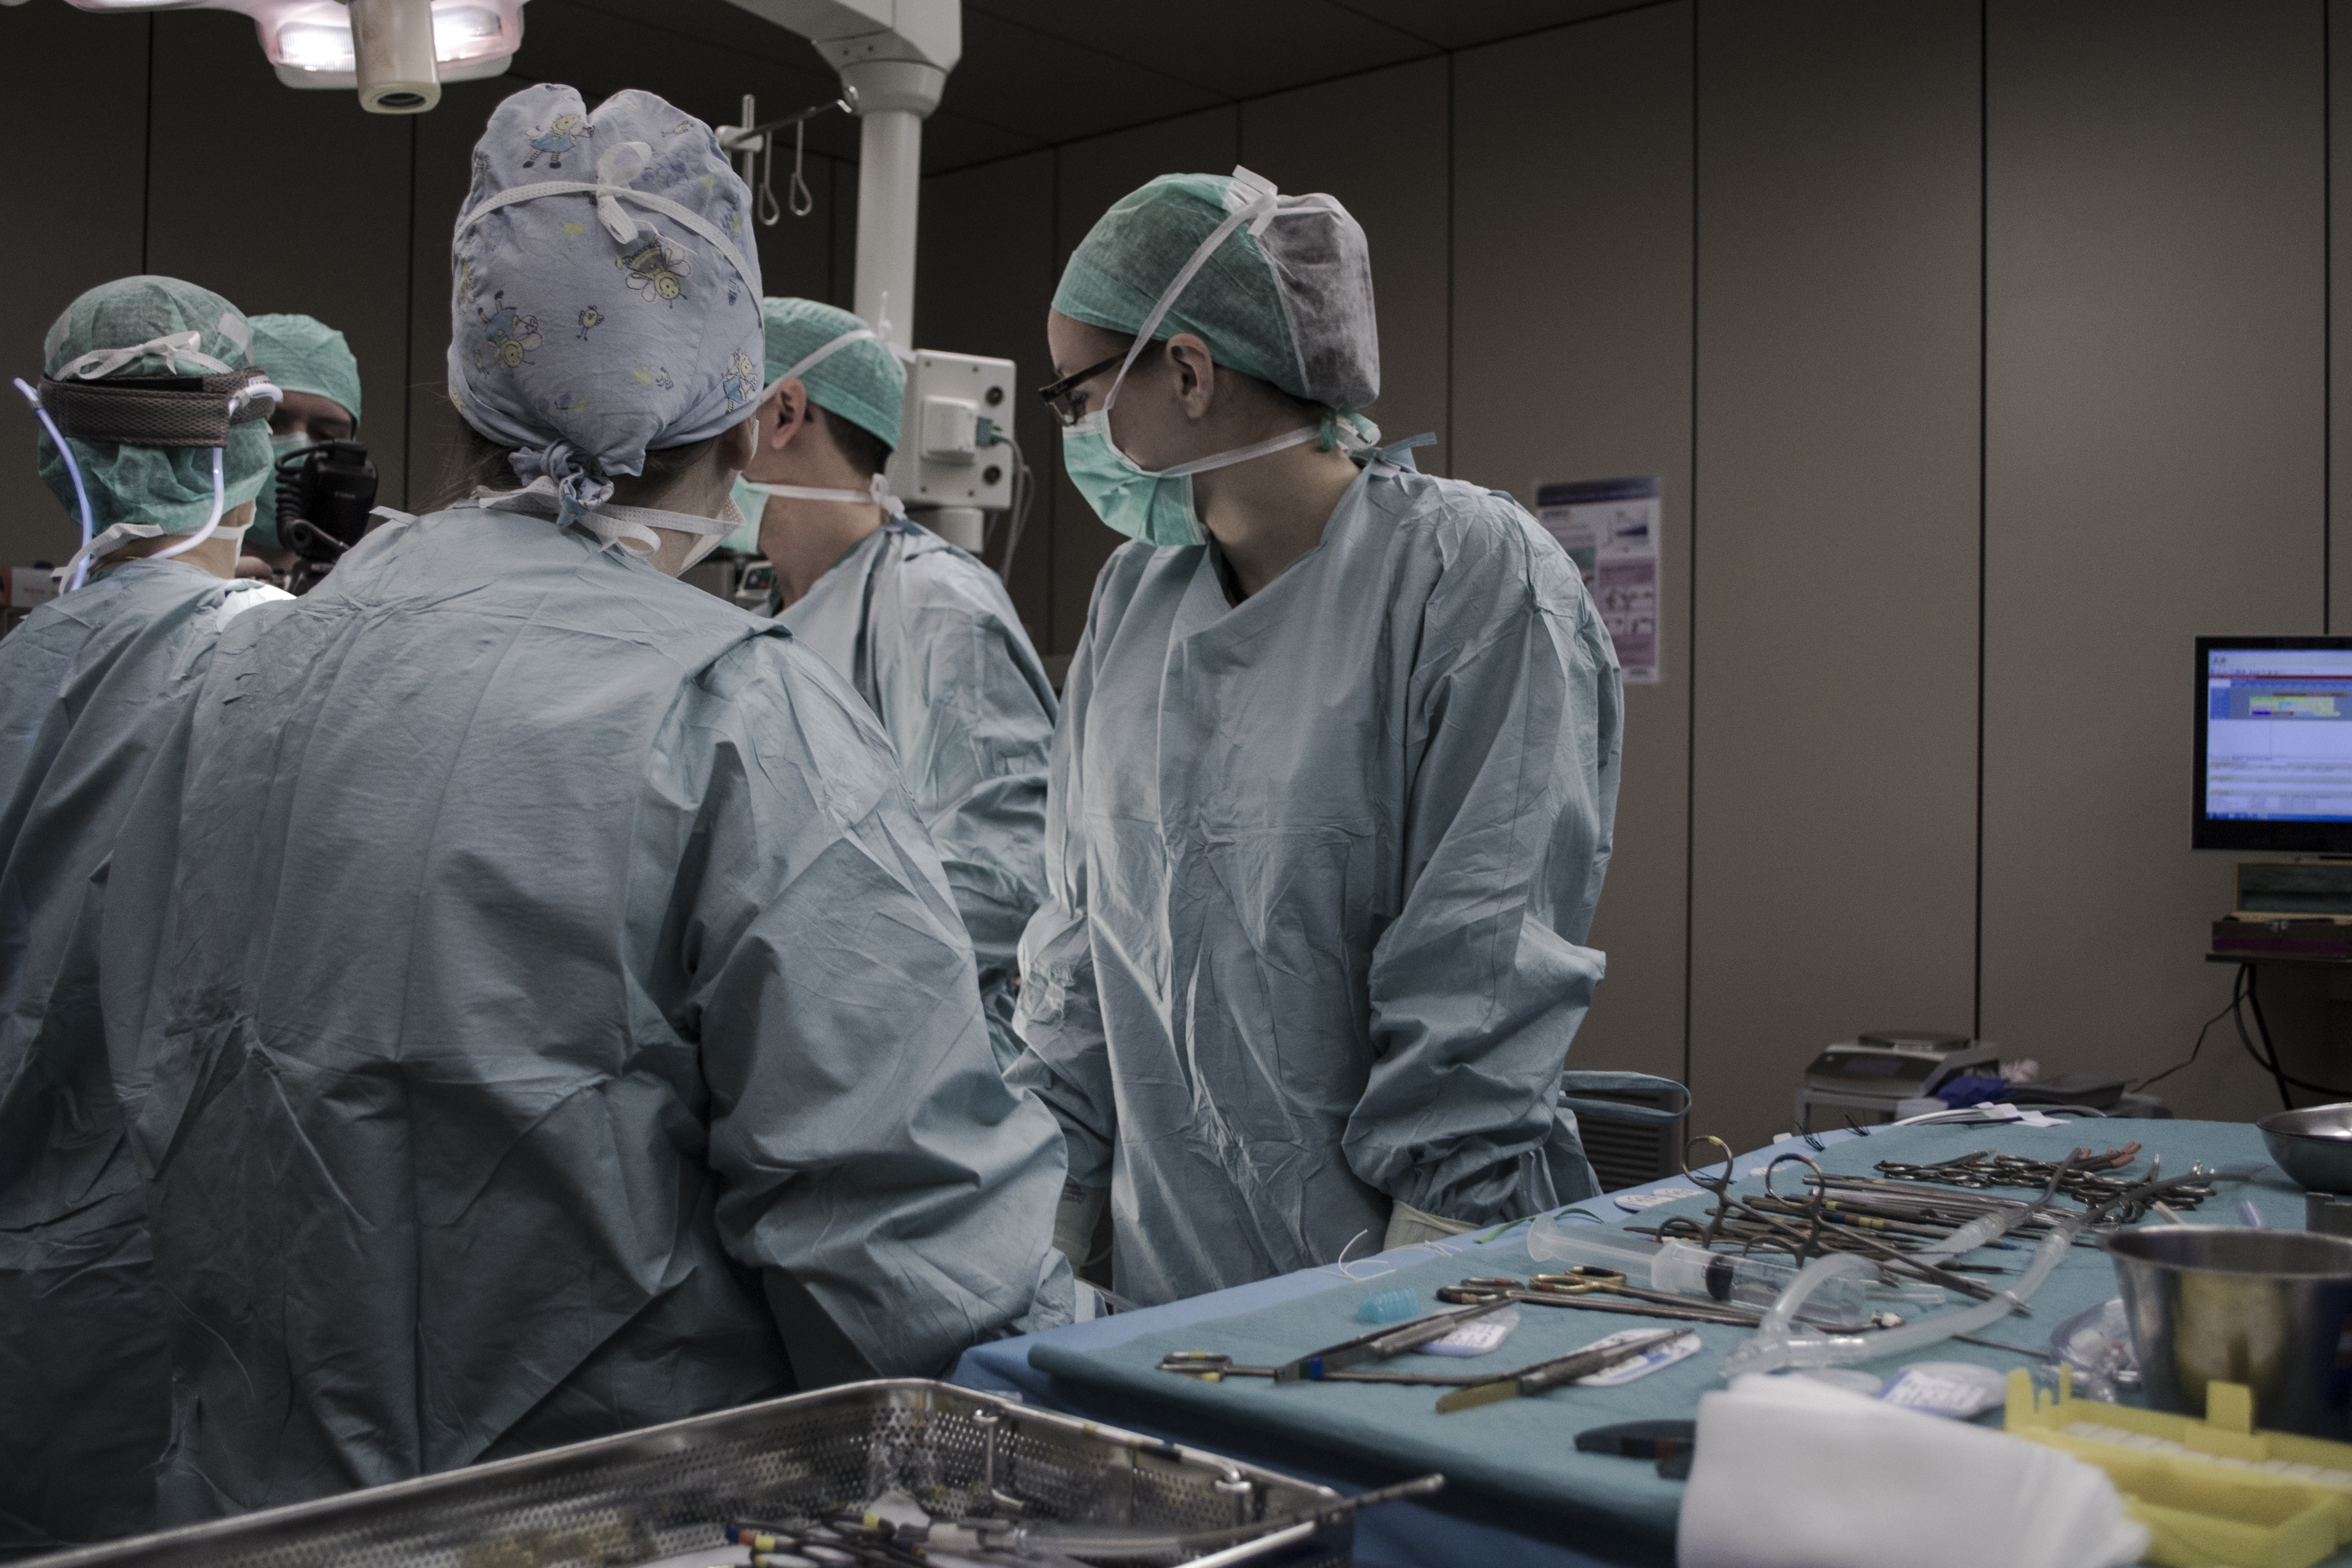
biology, professional, organ, surgeon, surgical technologist